Pony Express (film)

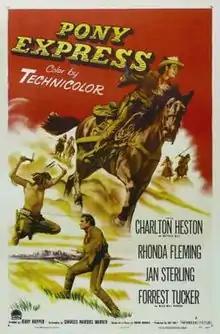
Film poster

Pony Express is a 1953 American Western film directed by Jerry Hopper, filmed in Kanab, Utah, and starring Charlton Heston as Buffalo Bill, Forrest Tucker as Wild Bill Hickok, Jan Sterling as a Calamity Jane-type character, and Rhonda Fleming. The story is largely based on the 1925 silent film "The Pony Express" while the threat of a Californian secession is taken from "Frontier Pony Express" (1939).